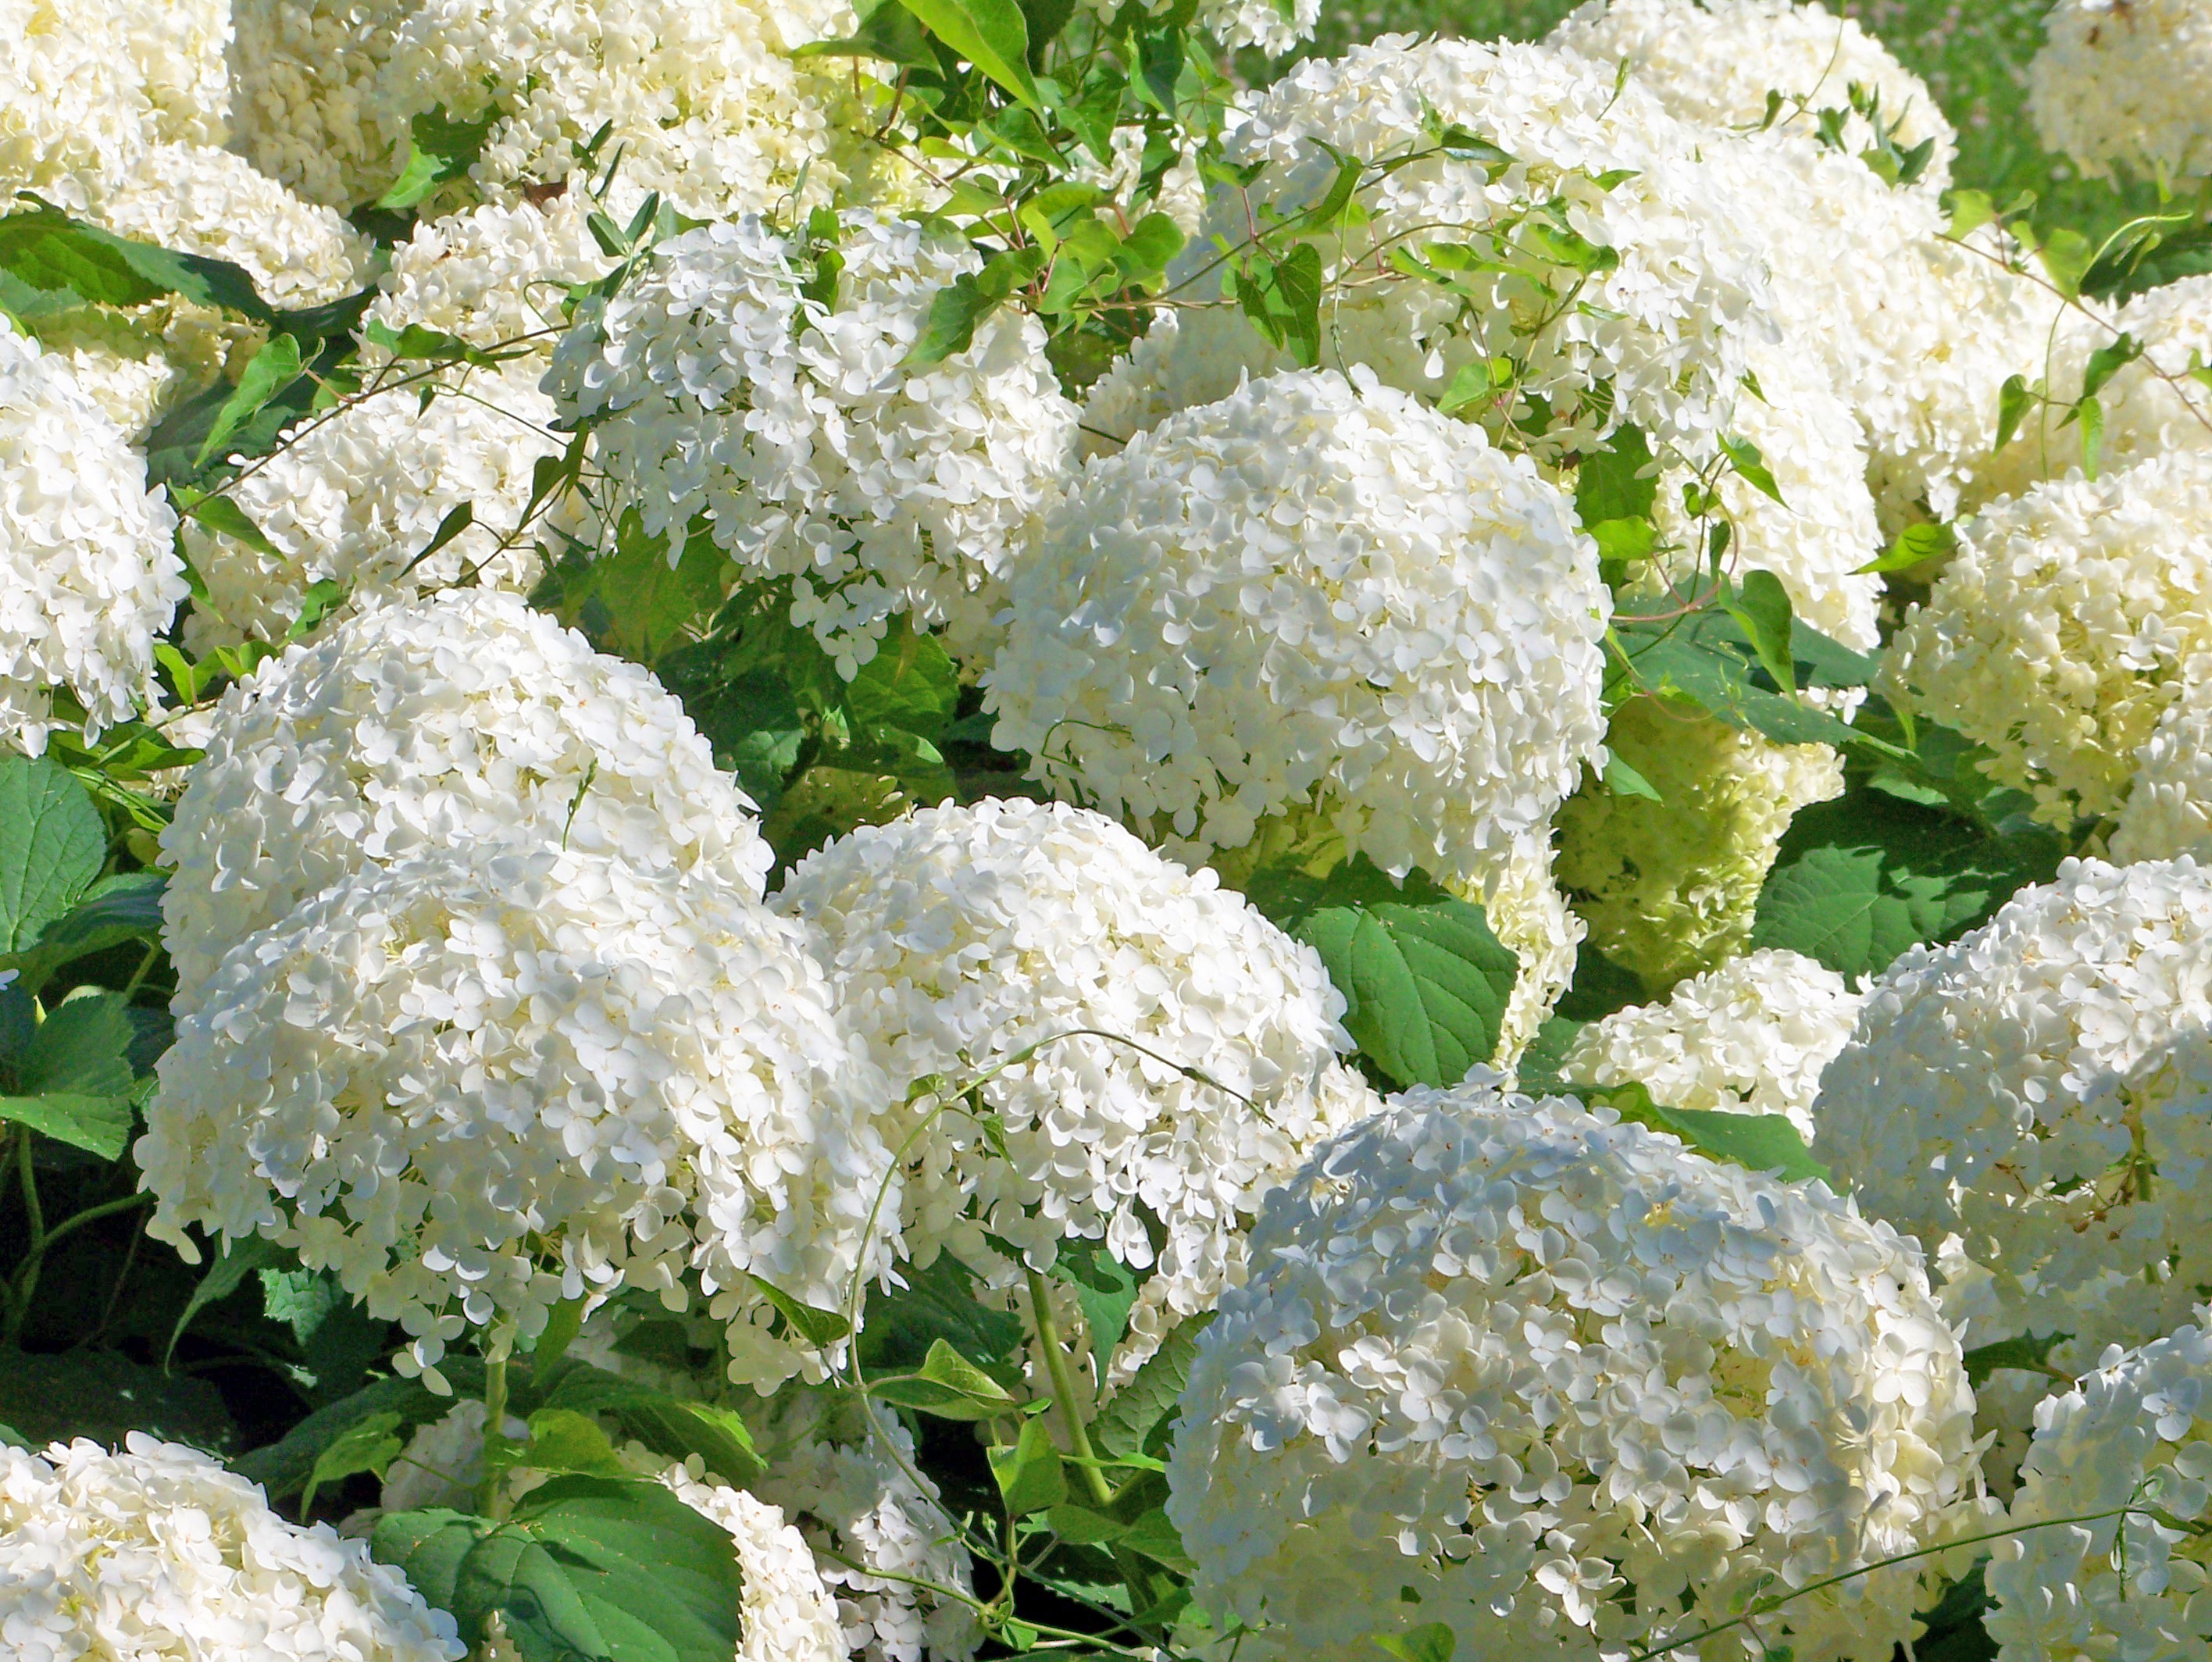
blossom, plant, white, flower, floral, bush, produce, fresh, botany, blooming, garden, flora, hydrangea, flowers, shrub, viburnum, snowball, flowering plant, hydrangeaceae, cornales, guelder rose, land plant, moschatel family